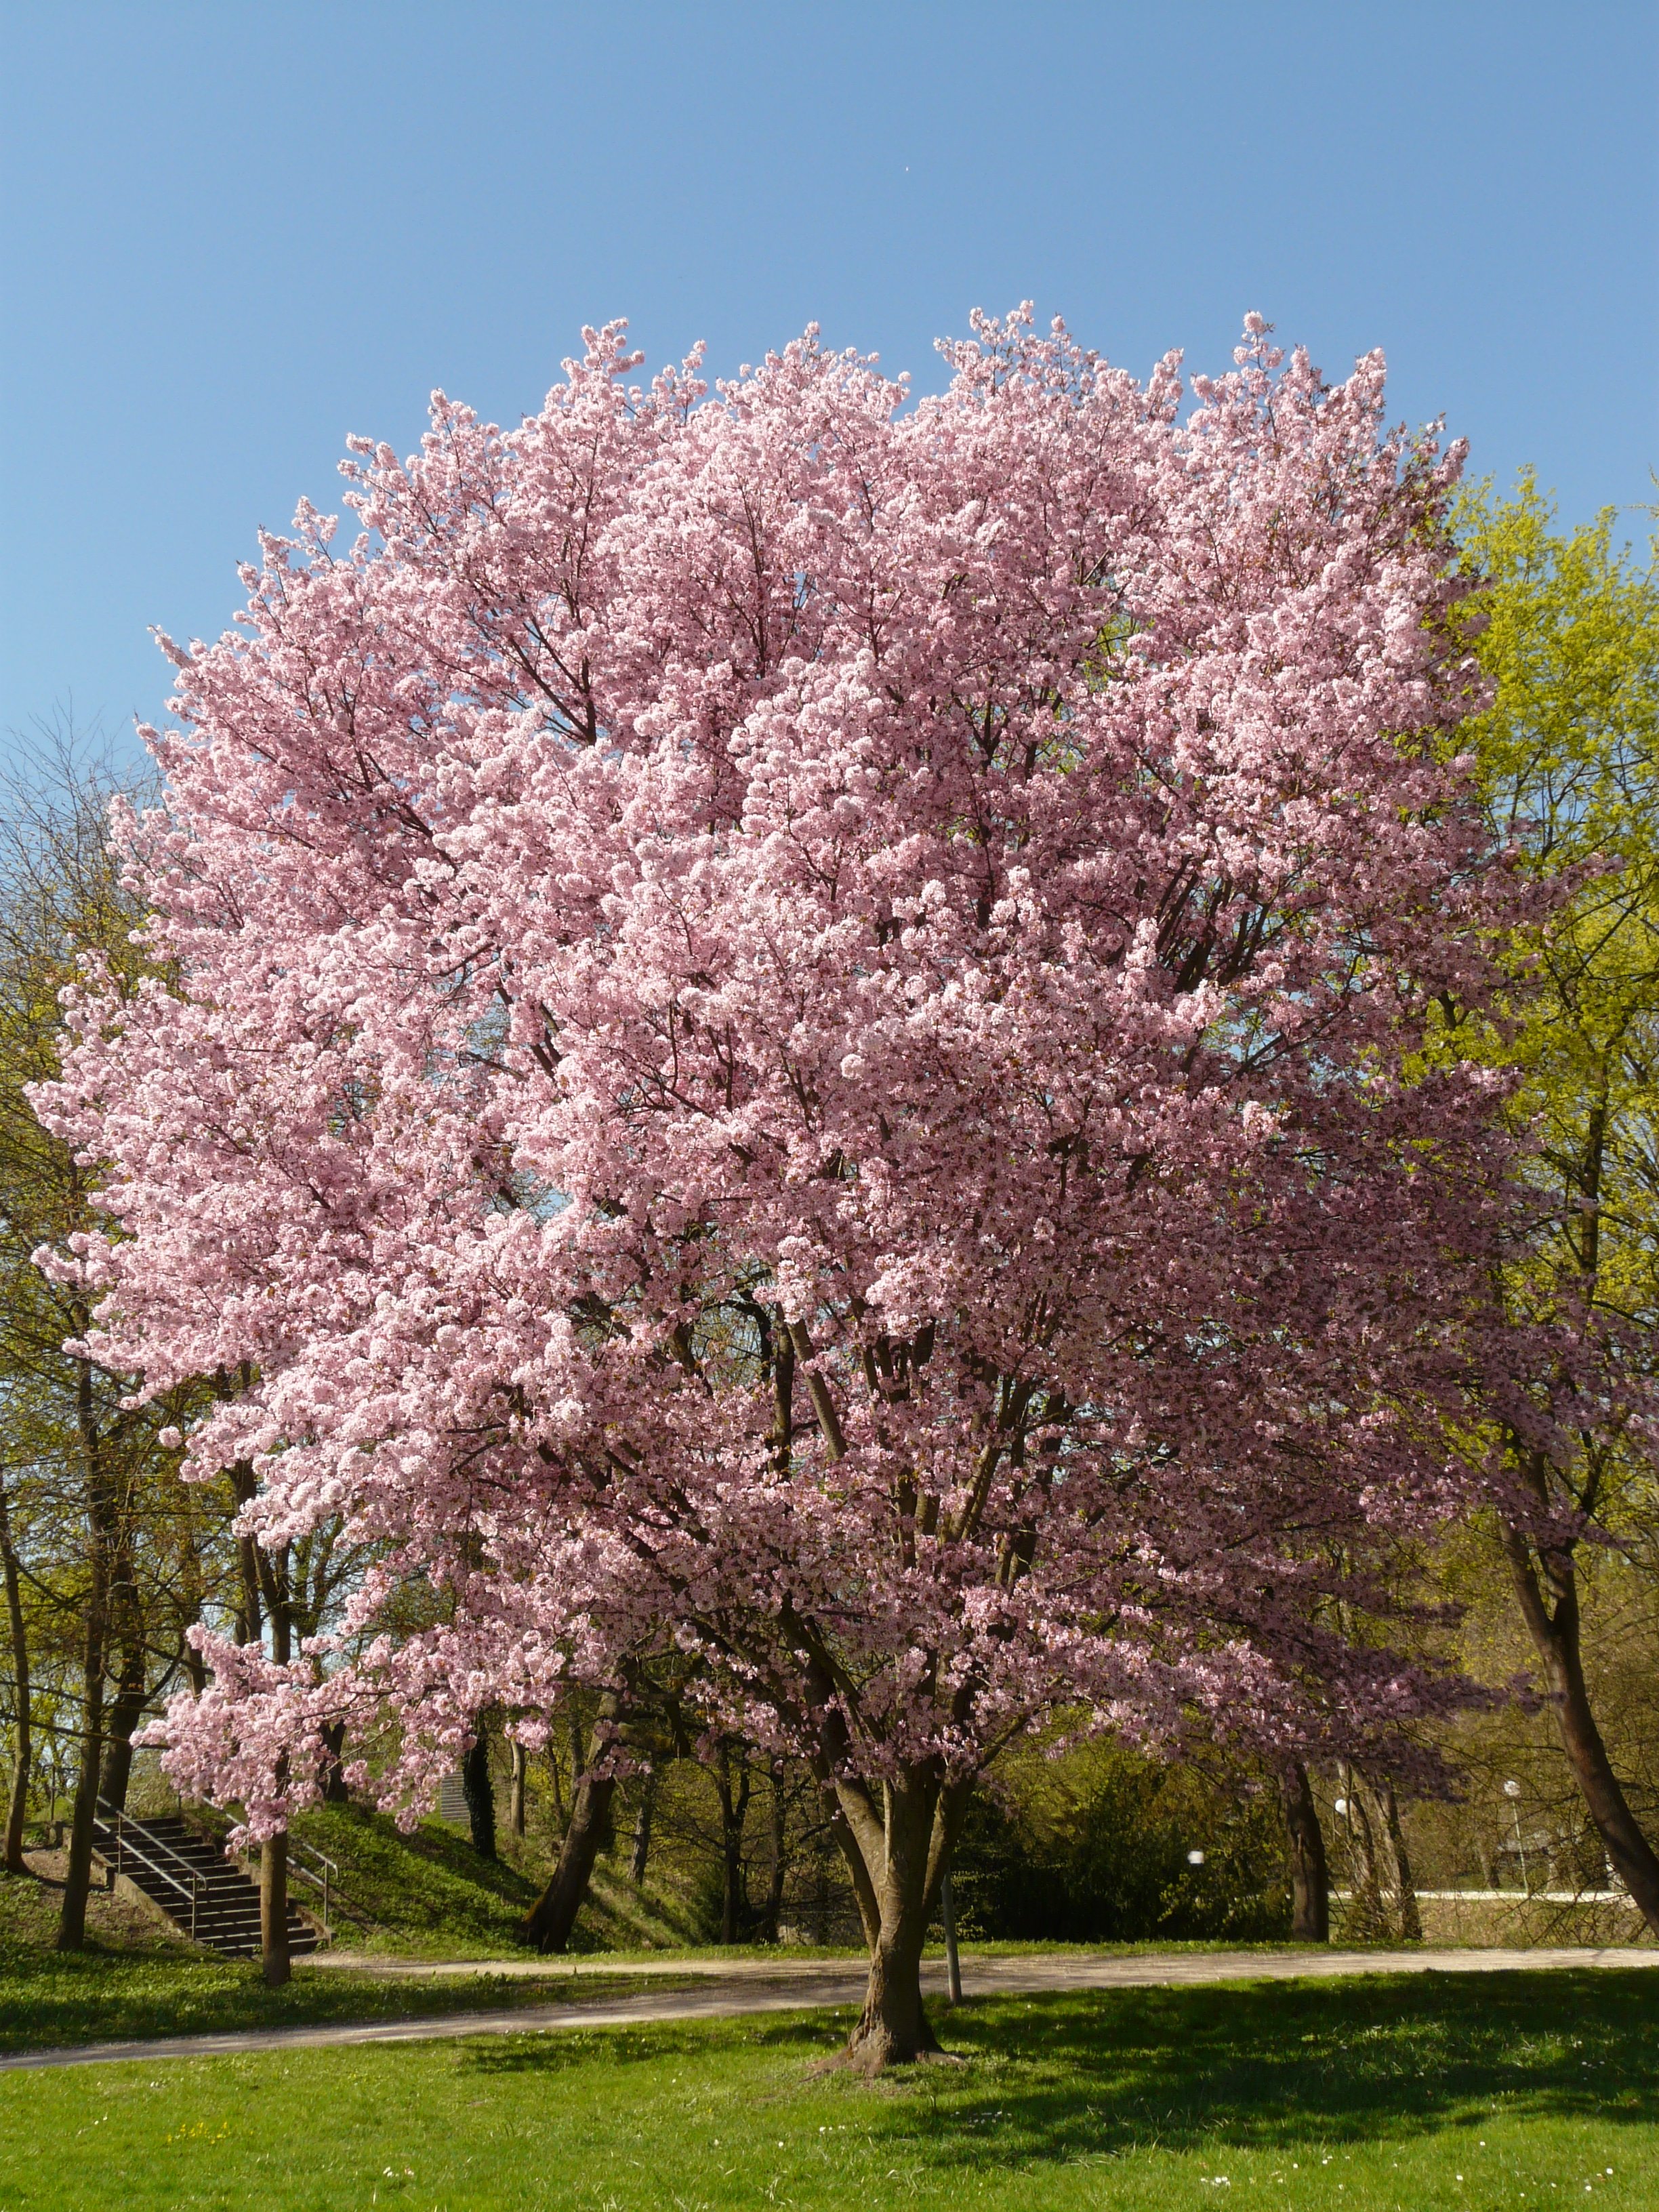
tree, branch, blossom, plant, flower, bloom, spring, produce, botany, pink, cherry blossom, smell, ornamental plant, flowering plant, japanese cherry, prunus serrulata, japanese flowering cherry, ornamental cherry, oriental cherry, east asian cherry, land plant